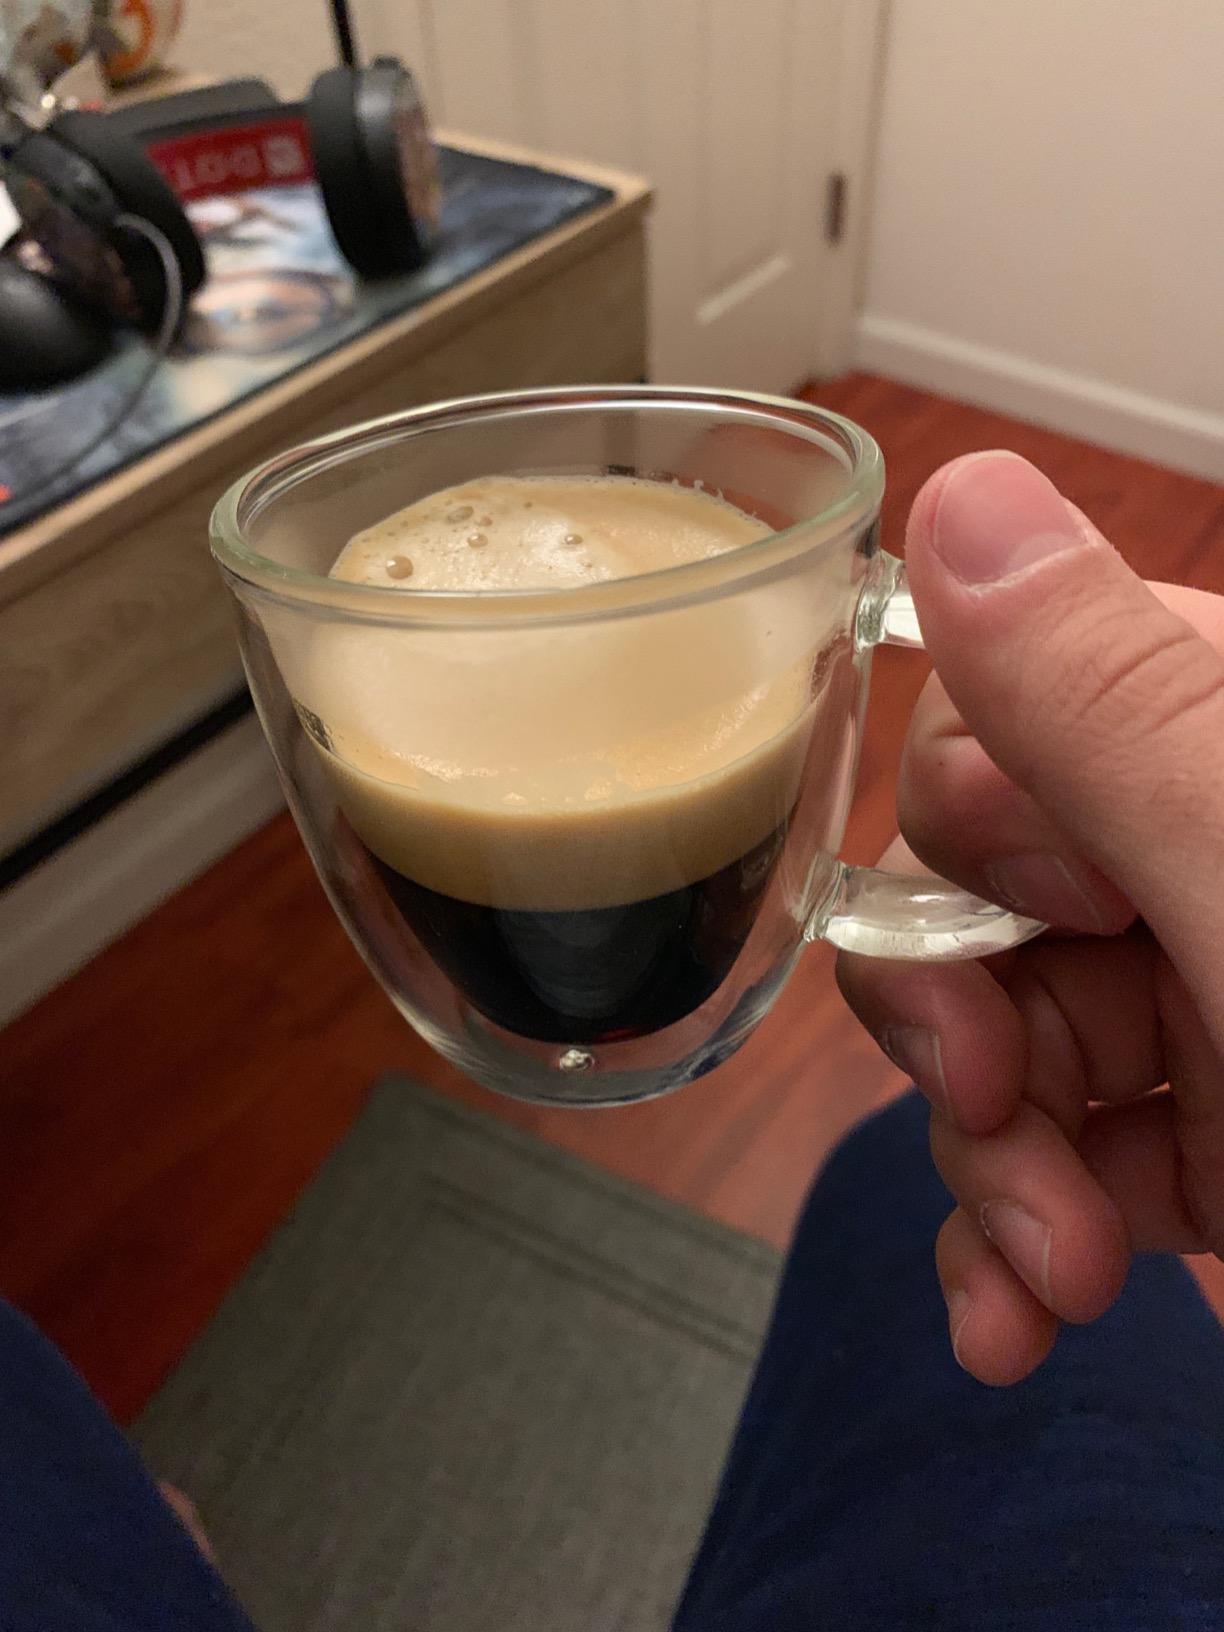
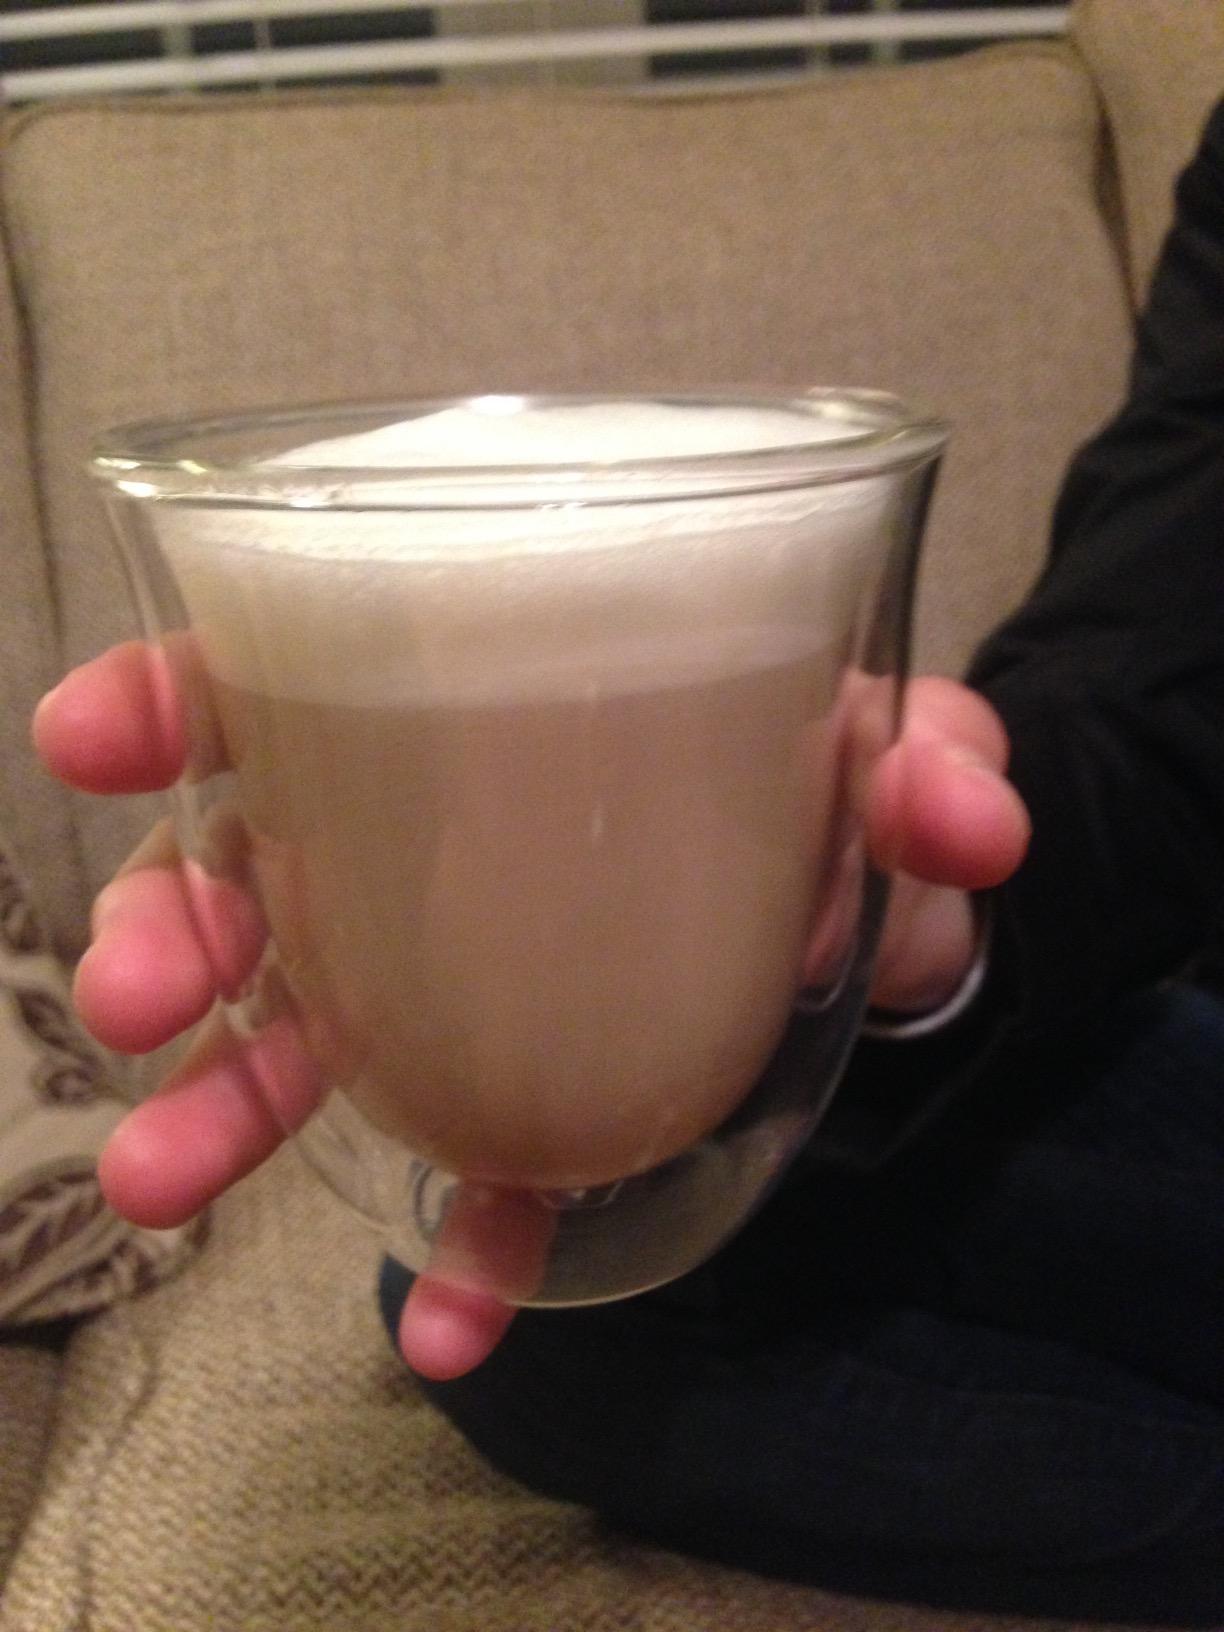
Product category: items_mug
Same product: no